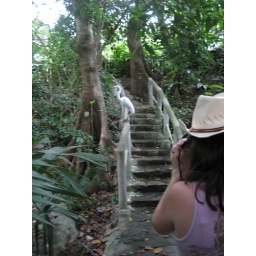
A beautiful white water bird was in our path.